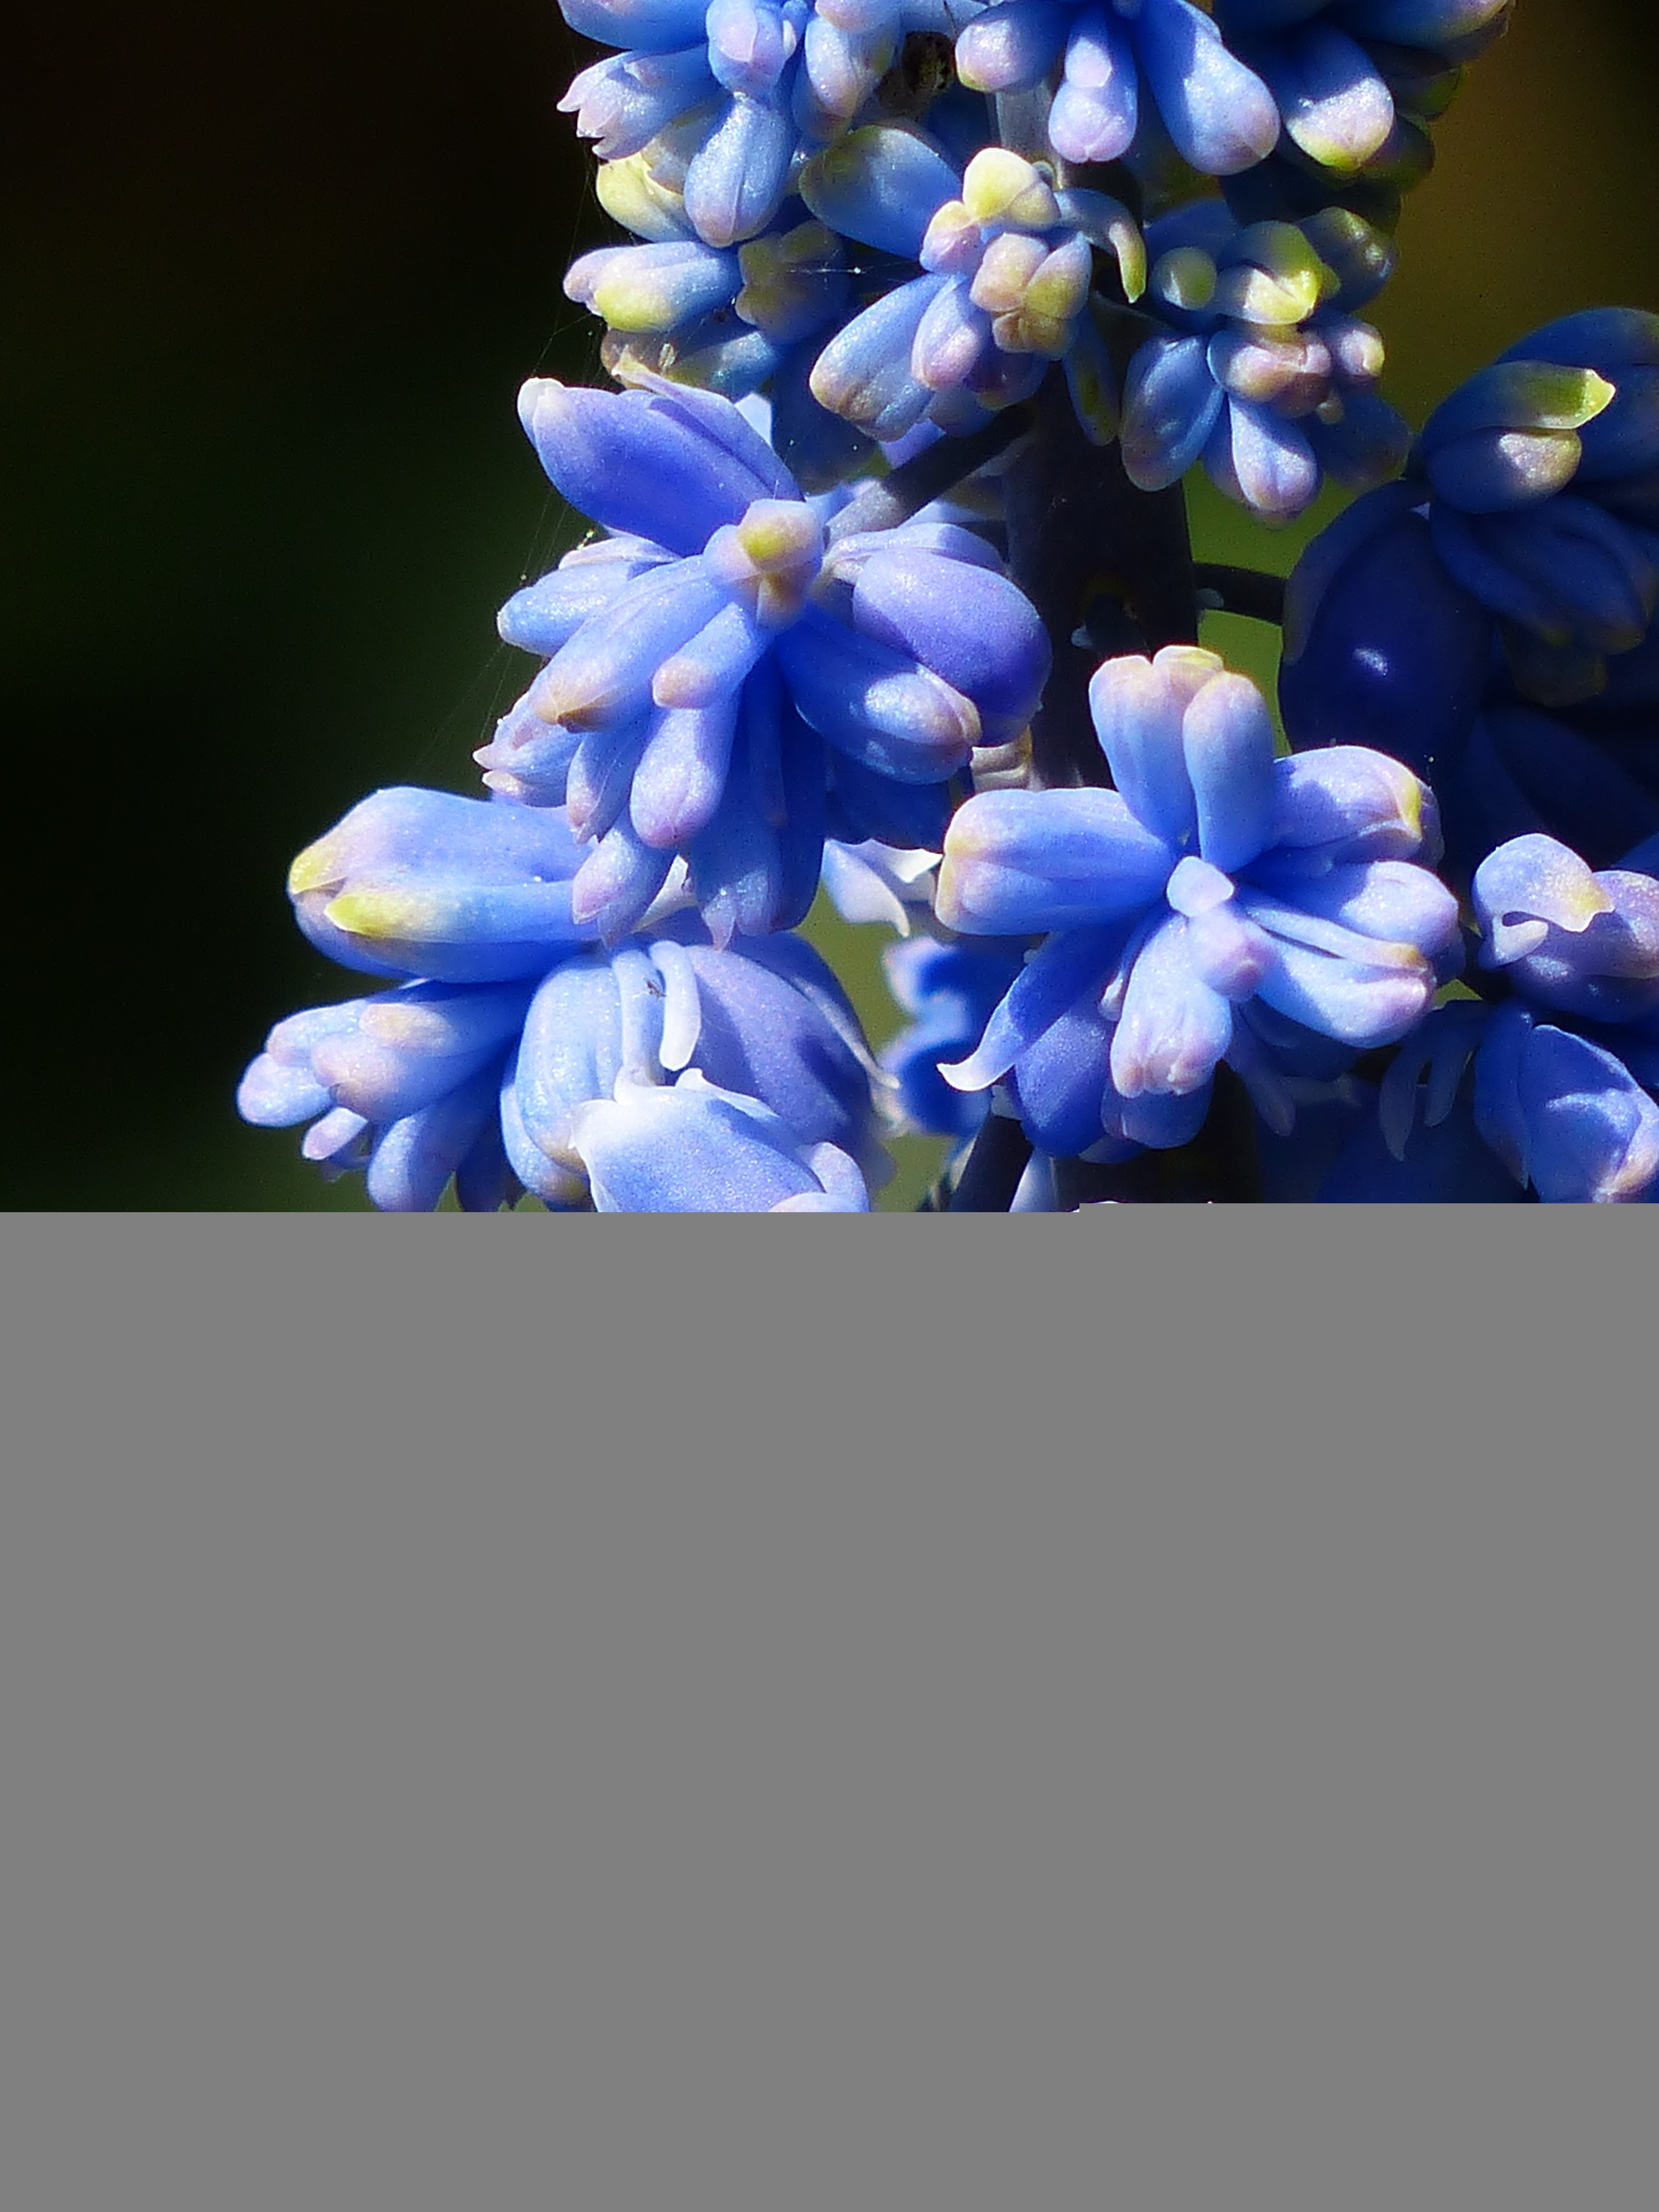
blossom, plant, flower, petal, bloom, bell, spring, blue, hanging, colorful, garden, bright, muscari, hyacinth, ornamental plant, garden plant, flowering plant, inflorescences, asparagaceae, asparagus plant, traubenf rmige inflorescences, muscari botryoides, muscari armeniacum, land plant